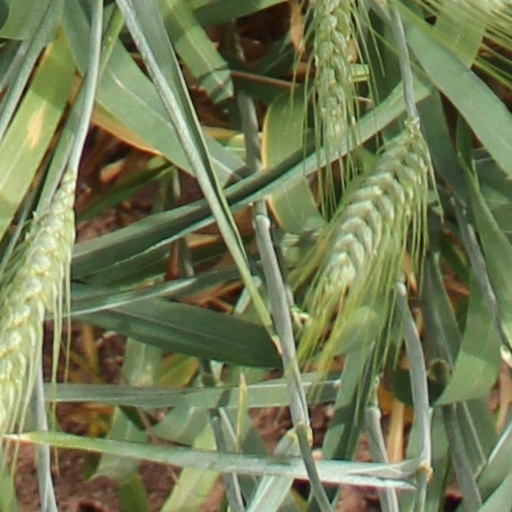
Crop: wheat